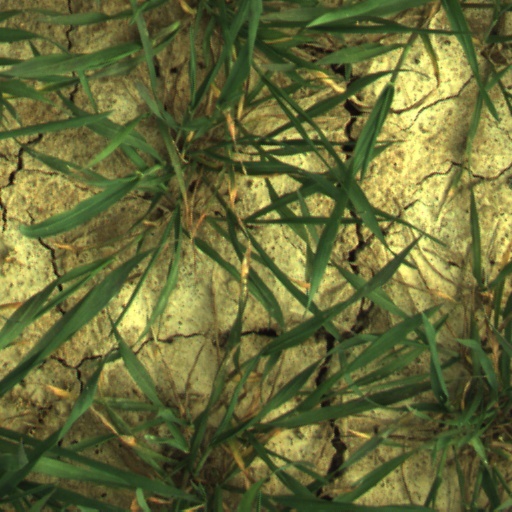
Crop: wheat